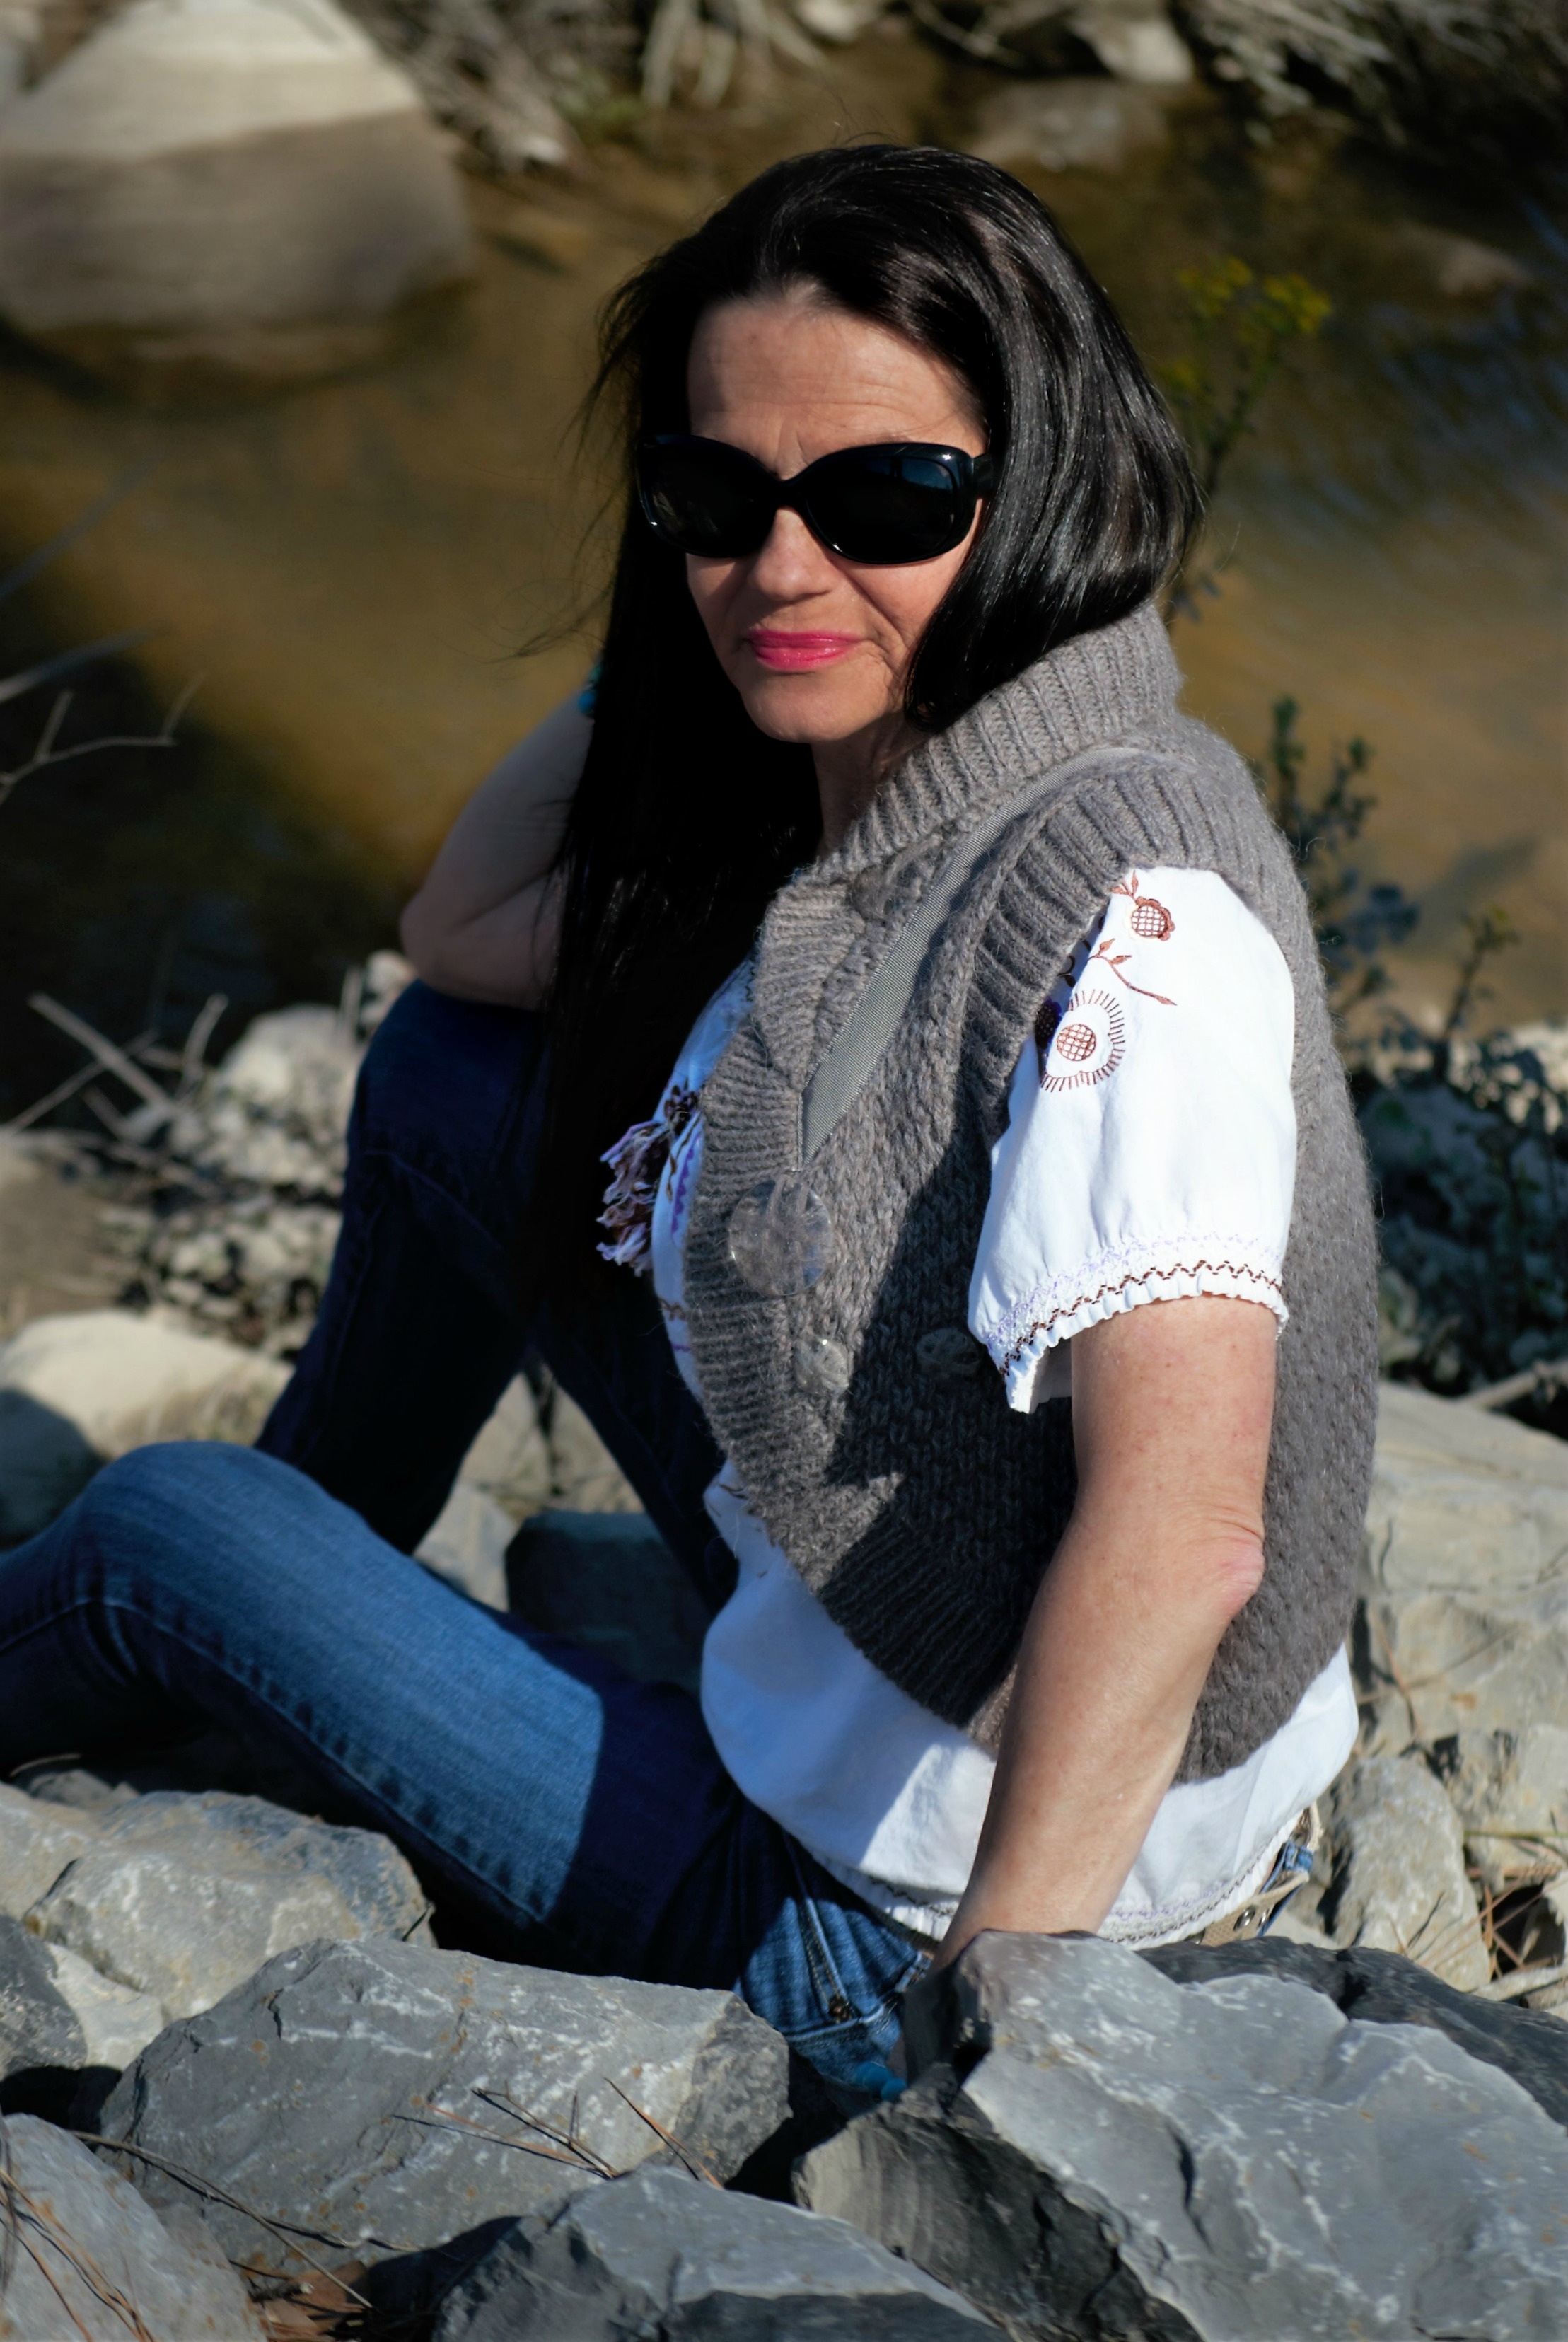
rock, walking, winter, girl, woman, hair, female, brunette, portrait, model, spring, relax, fashion, blue, healthy, season, makeup, long hair, photograph, skin, beauty, image, adult, photo shoot, cosmetic